Cold-core low

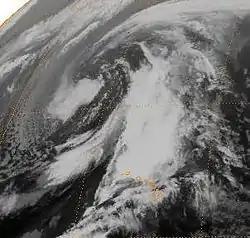
November 4, 1995 Kona Low

Kona lows, most extratropical cyclones, and tropical upper tropospheric cyclones are cold core lows. In the eastern half of the north Pacific Ocean and north Indian Ocean, the formation of a weak circulation underneath a mid to upper-tropospheric low which has cut off from the main belt of the westerlies during the cold season (winter) is called a subtropical cyclone. In the case of the north Indian Ocean, the formation of this type of vortex leads to the onset of monsoon rains during the wet season.